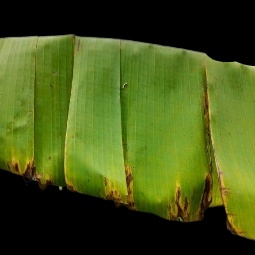
Label: Potassium